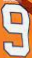
Number: 9